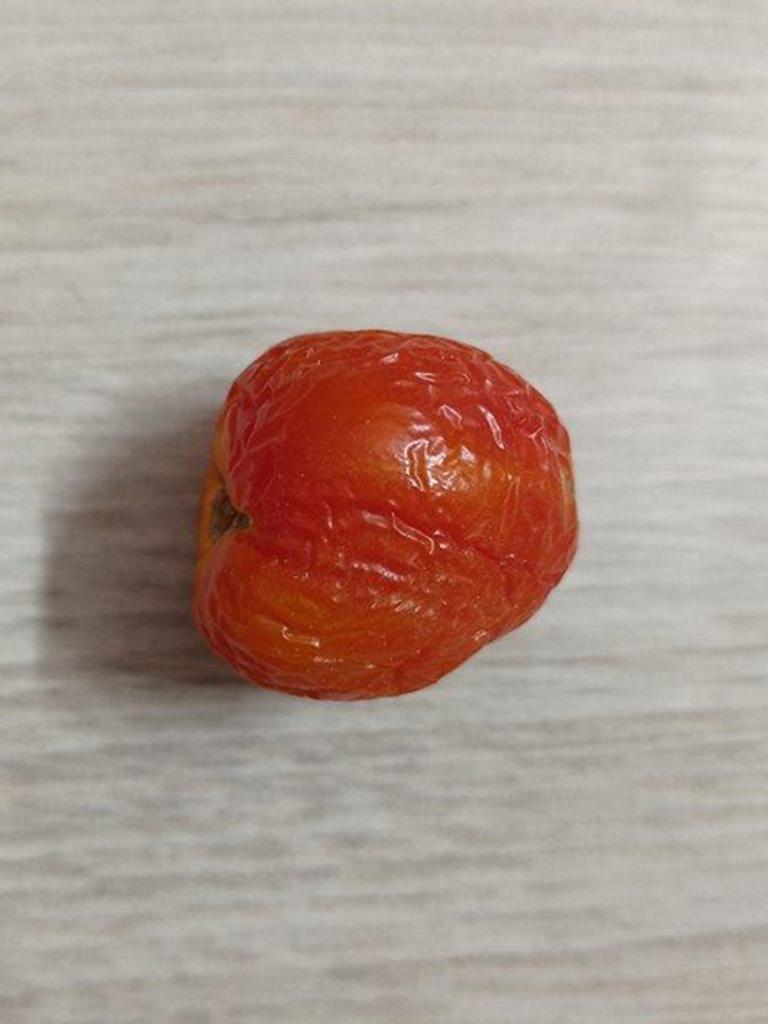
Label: Rotten